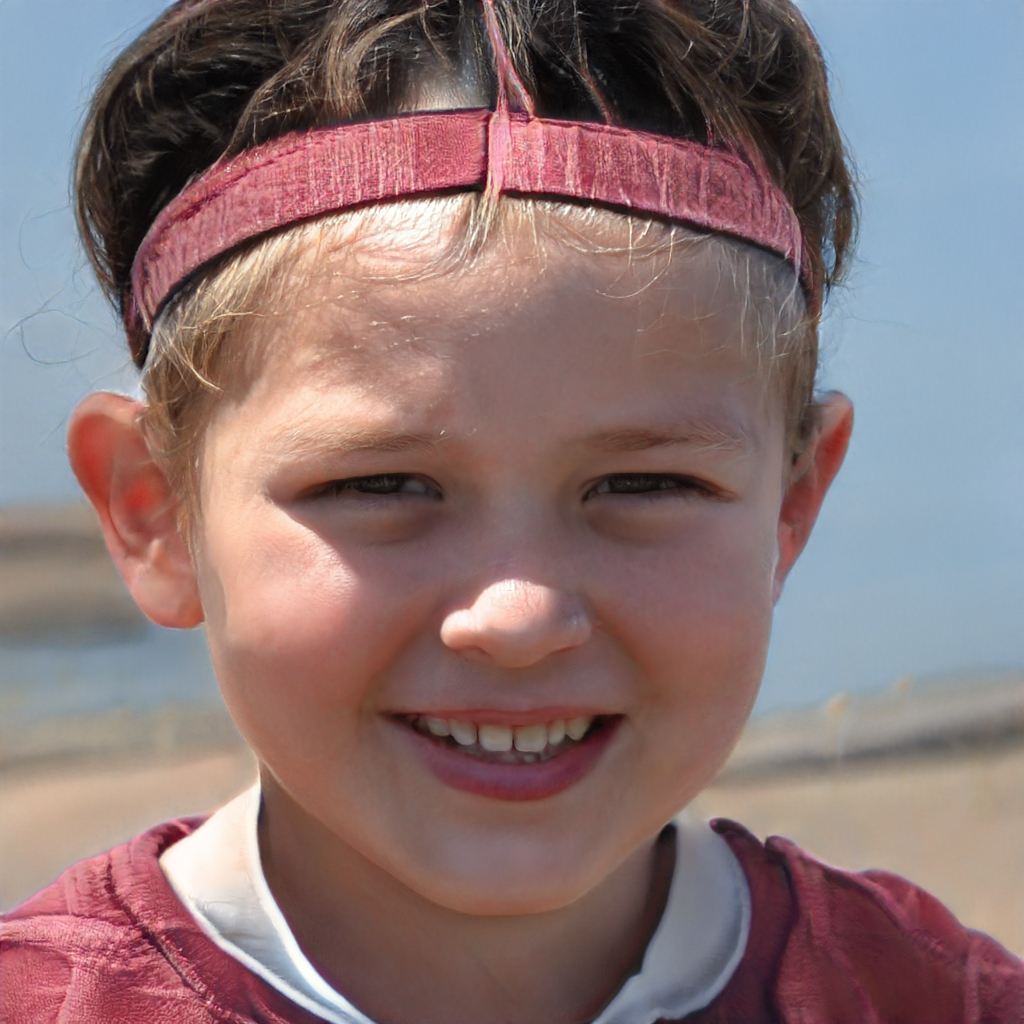
Gender: Female